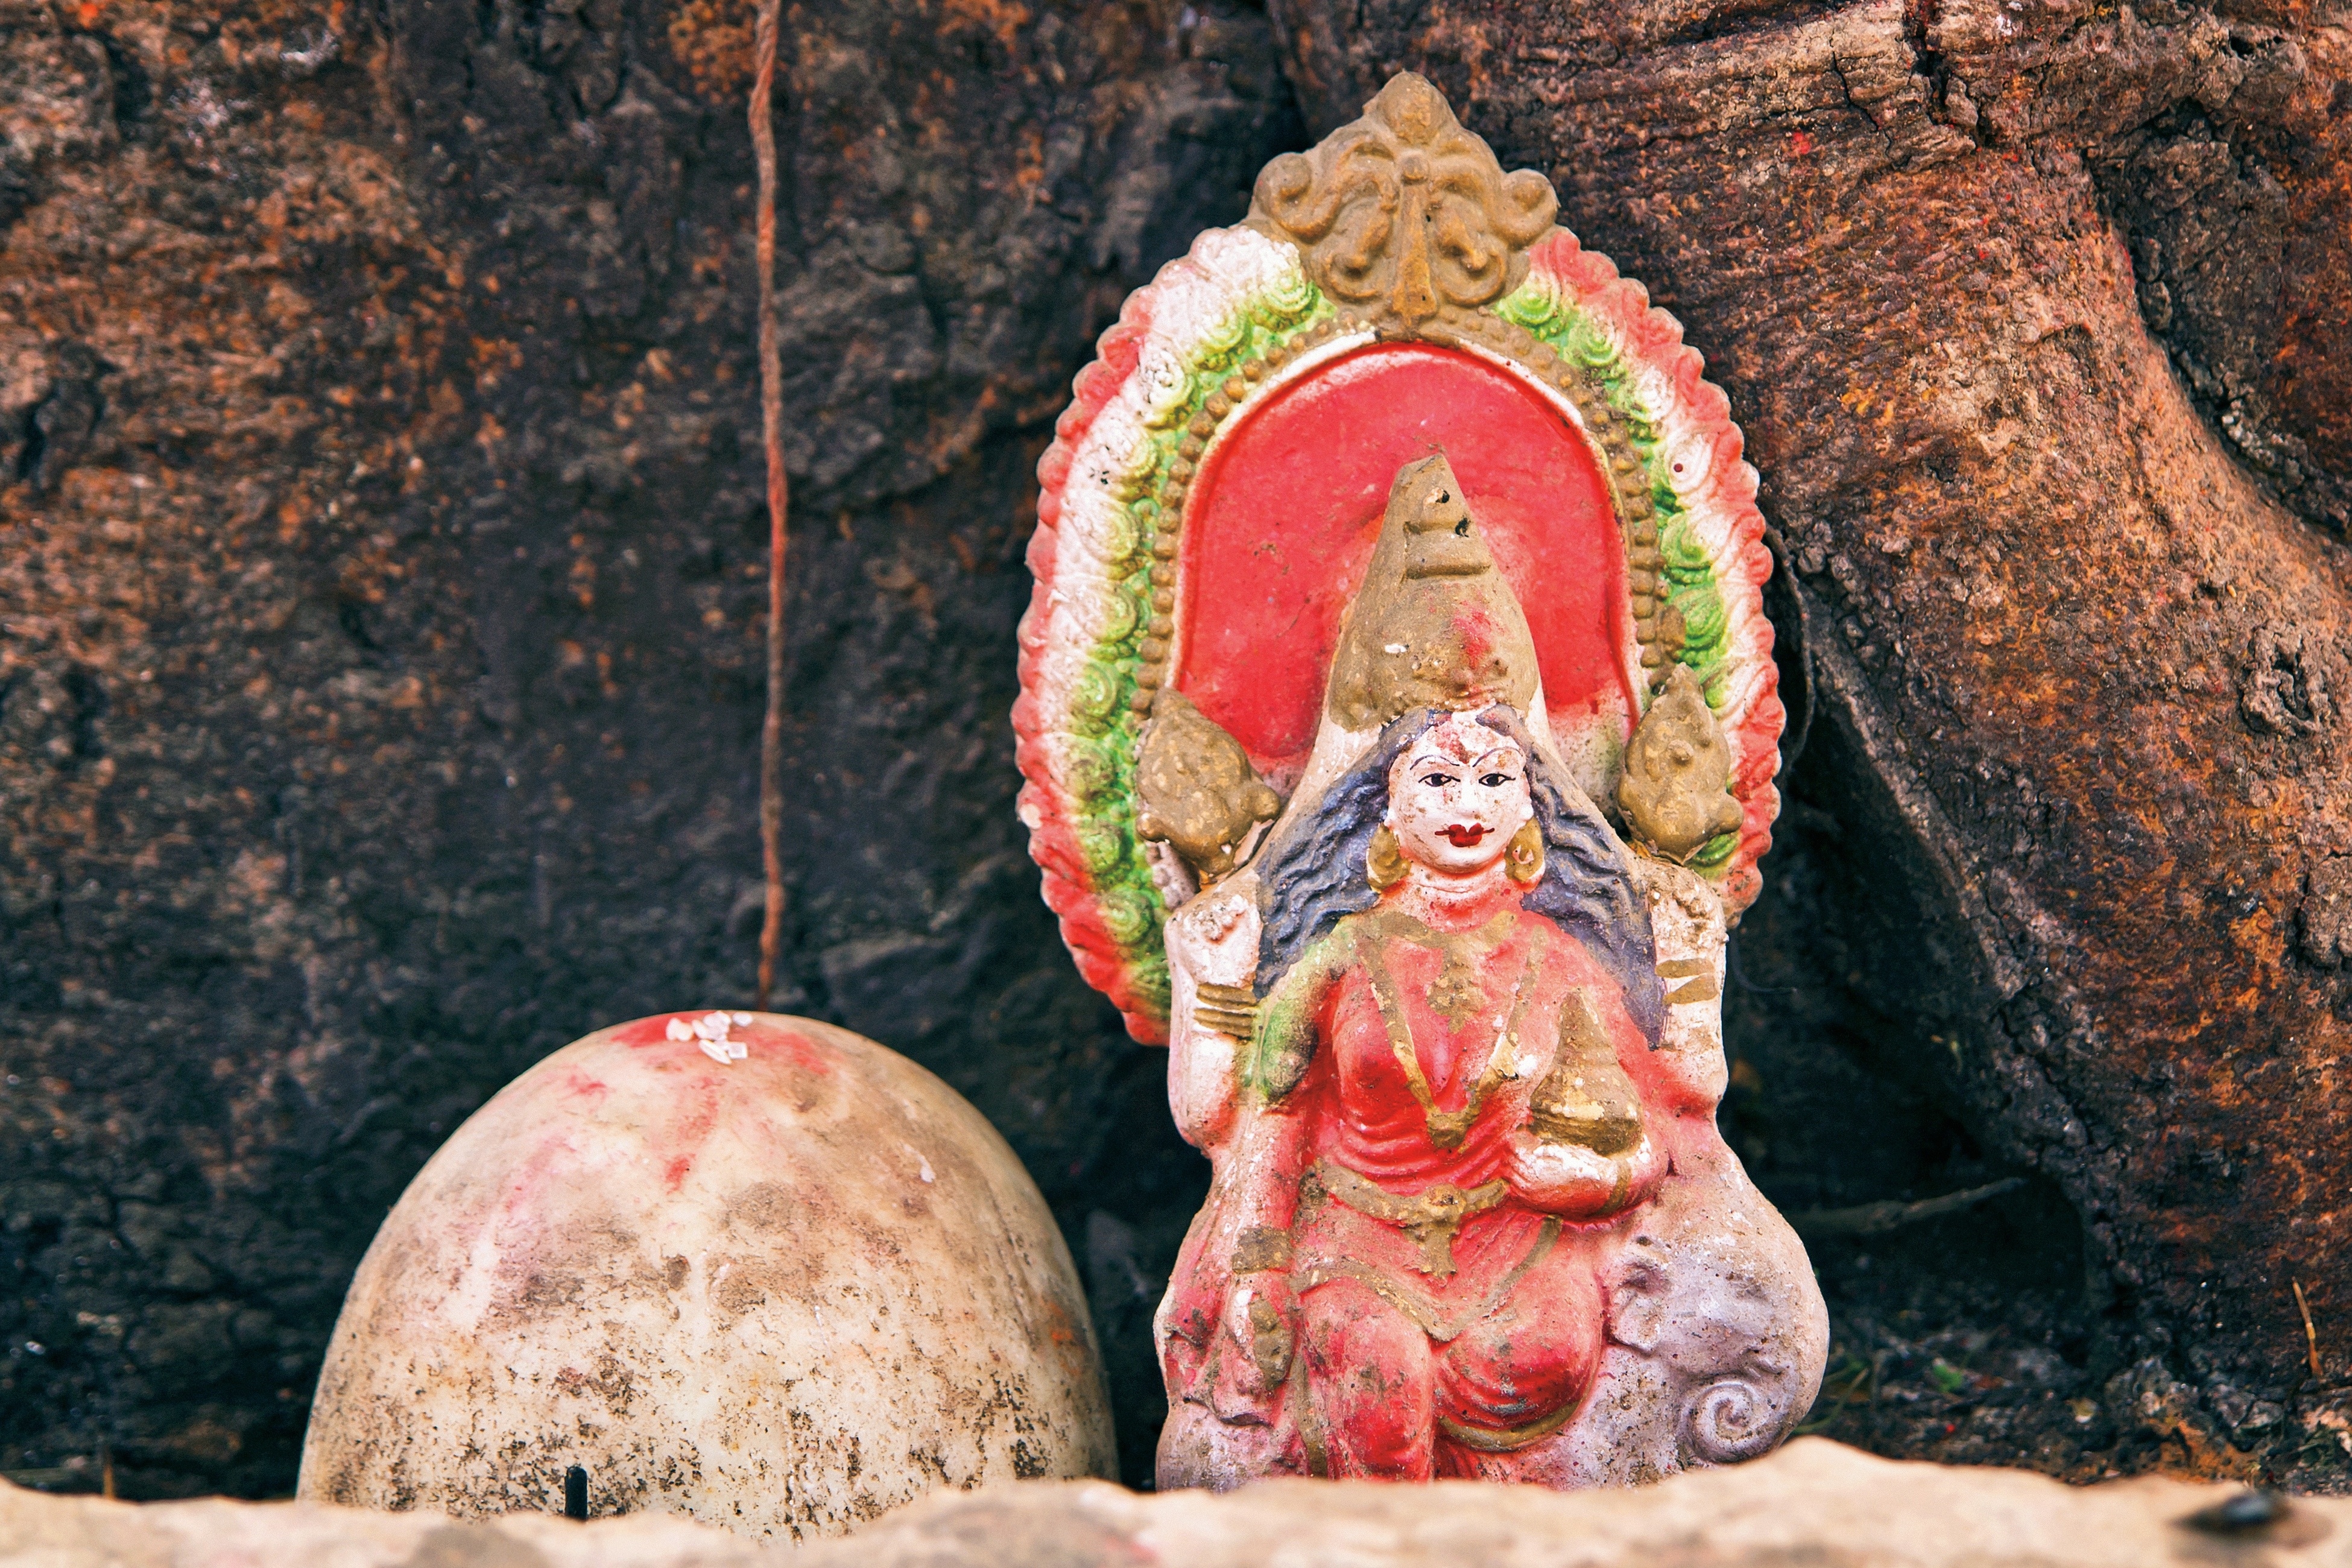
monument, tourist, travel, statue, religion, asia, tourism, spiritual, sculpture, religious, temple, altar, holy, india, carving, exotic, hindu, tradition, god, destination, ritual, mythology, hinduism, fictional character, lingam